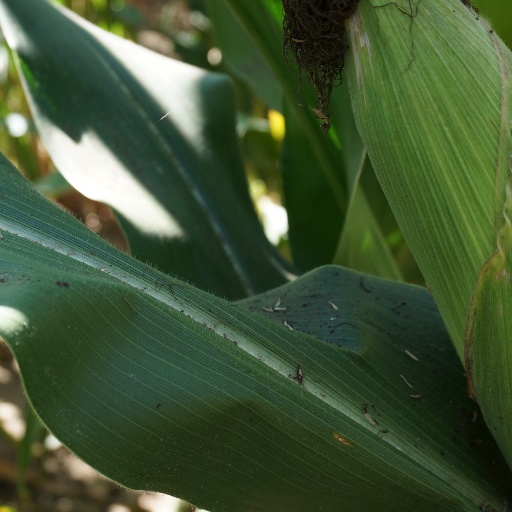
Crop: maize; corn